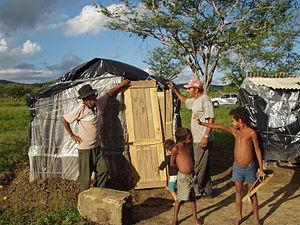
Occupation par des paysans Sans-Terre: construction sommaire. Auteur: Julien Vandeburie
Le Movimento dos Trabalhadores Rurais Sem Terra ou Mouvement des sans-terre est une organisation populaire brésilienne qui milite pour que les paysans brésiliens ne possédant pas de terre, disposent de terrains pour pouvoir cultiver. Depuis la création du mouvement en 1985, 1722 militants ont été assassinés.